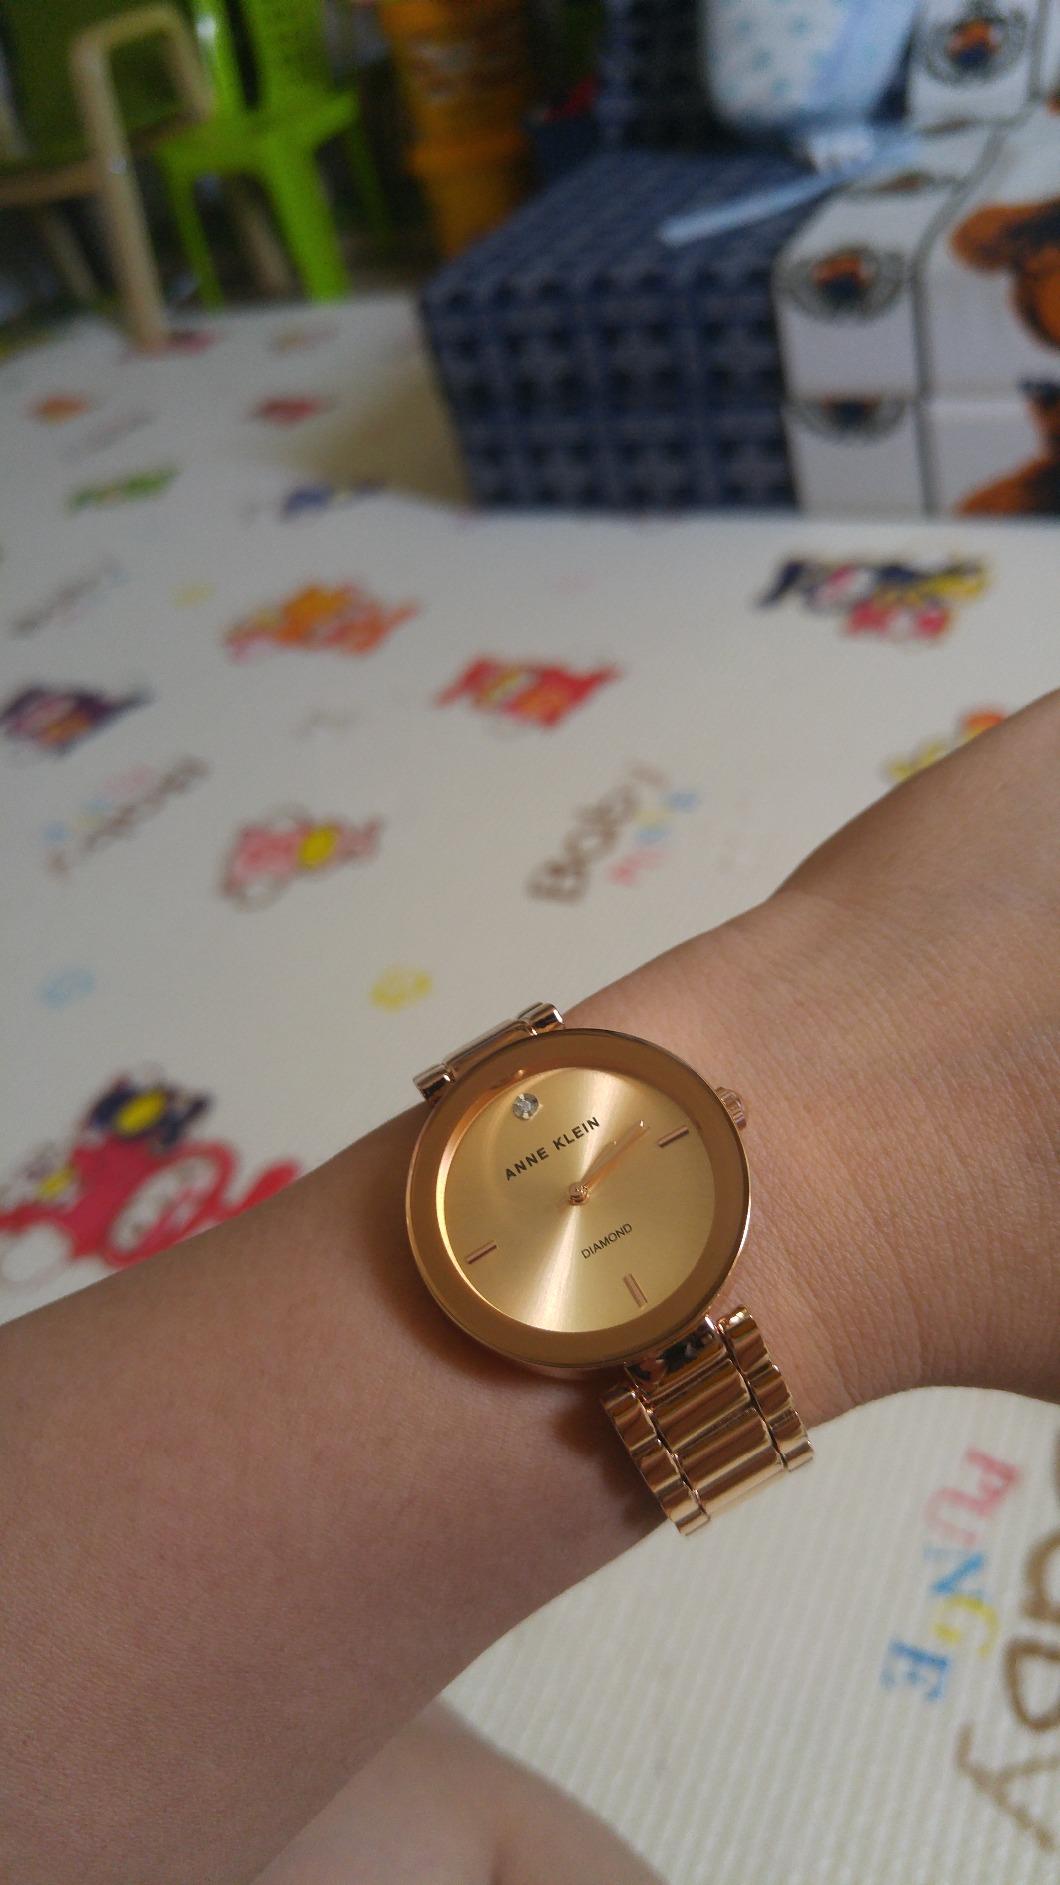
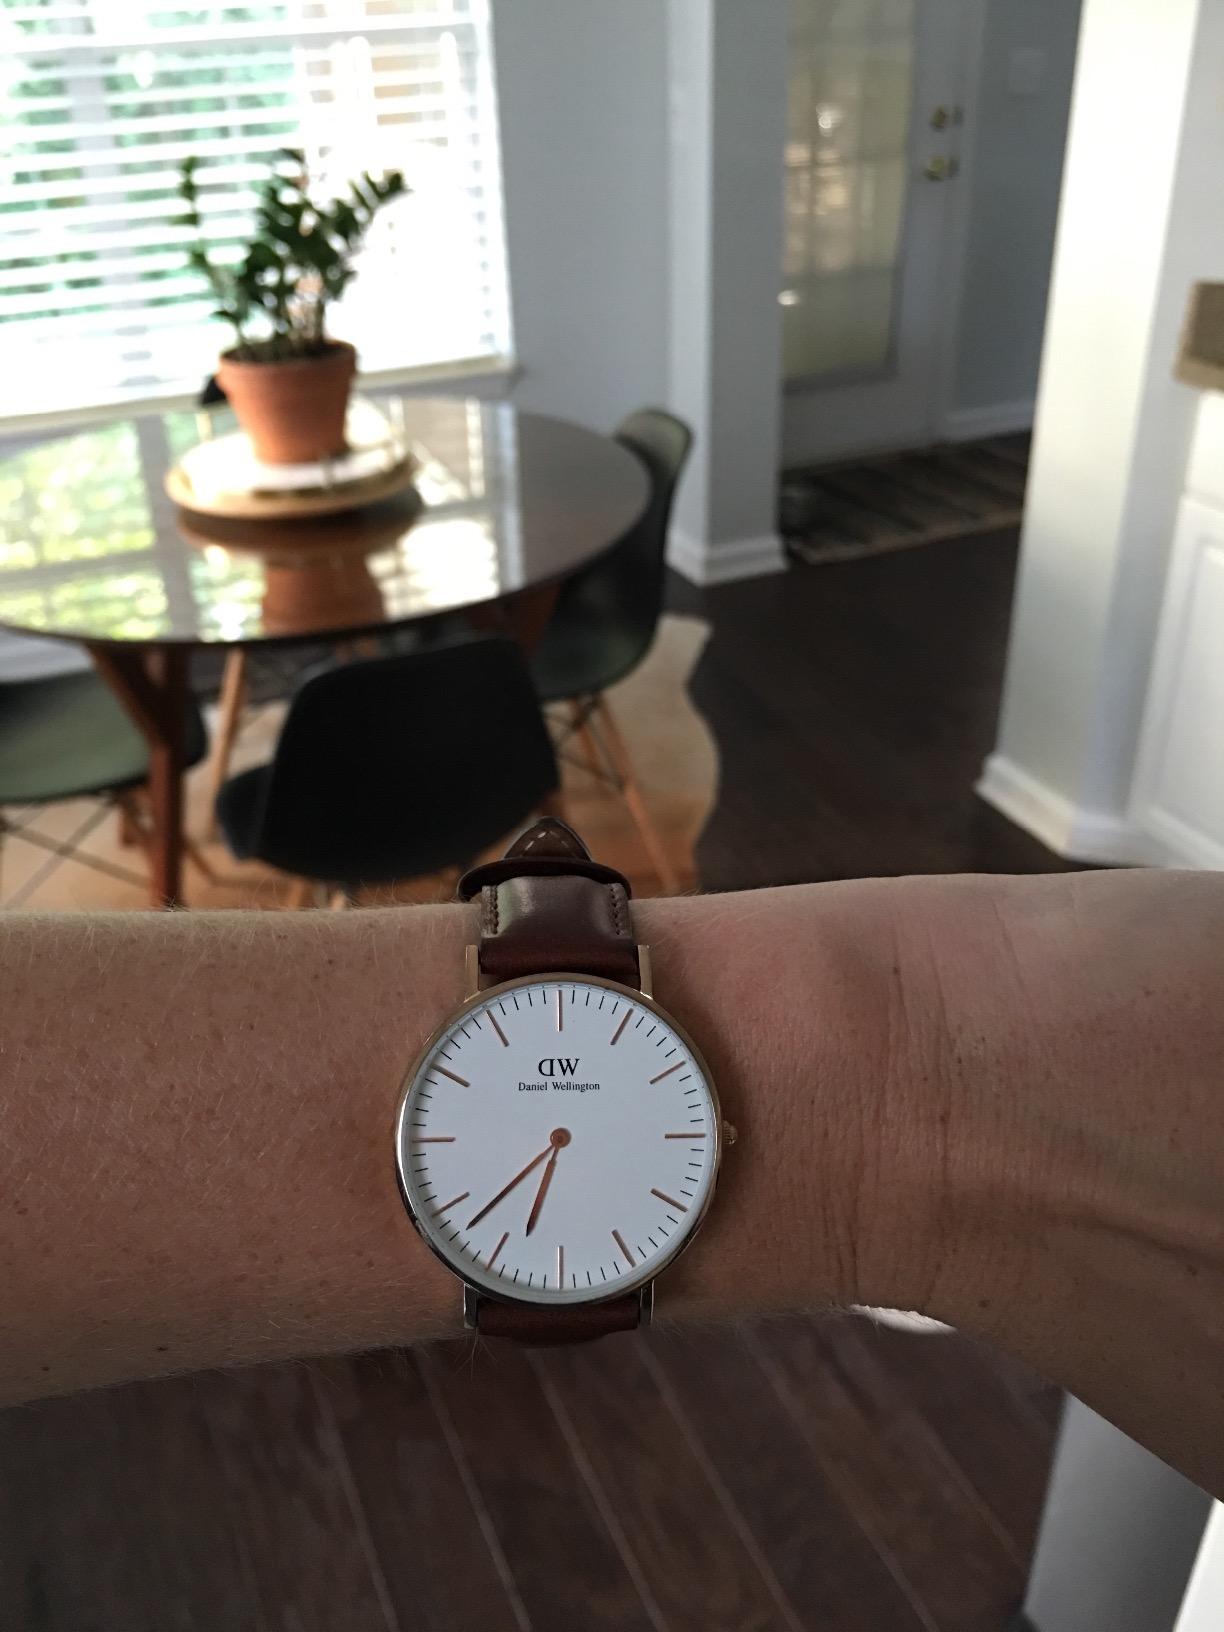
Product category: accessories_watch
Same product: no